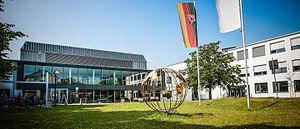
L'université de sciences appliquées de Worms est une haute école d'orientation économique-technique localisée à Worms, en Rhénanie-Palatinat.